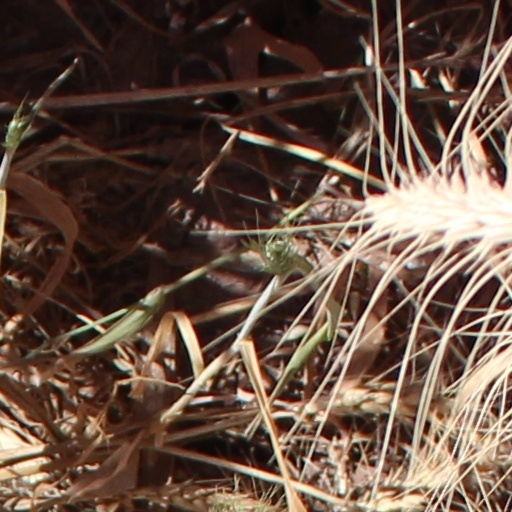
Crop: wheat